Answer in natural language. Which object is closer to the camera taking this photo, dark brown wooden bed with white blanket or orange rhode island novelty basketball? Choose between the following options: dark brown wooden bed with white blanket or orange rhode island novelty basketball
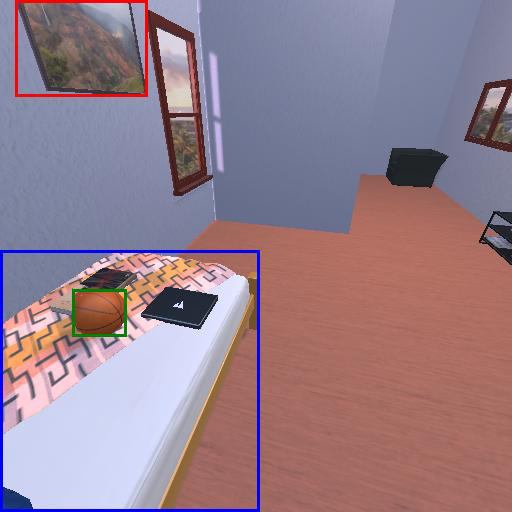
<answer>orange rhode island novelty basketball</answer>